Nathan Brown (Australian footballer, born 1978)

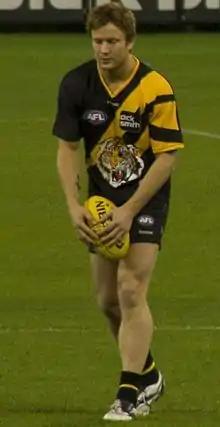
Photographed in April 2009

Nathan Gregory Brown (born 10 February 1978) is a radio and television football commentator and a former Australian rules footballer for Richmond and the Western Bulldogs in the AFL. He played a total of 219 senior AFL matches and kicked 349 goals. His playing career ended after Richmond told him at the end of 2009 that he would no longer be required as a player.